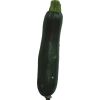
Label: Zucchini dark 1